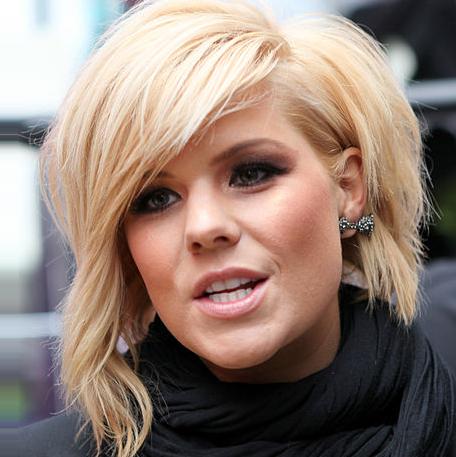
Age: 26